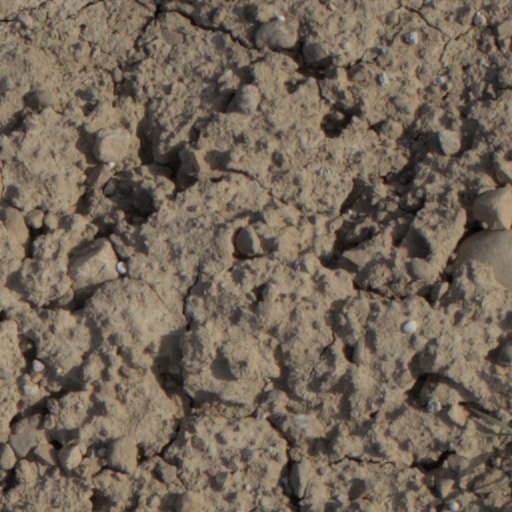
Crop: wheat